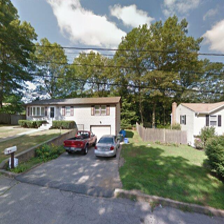
Label: streetView